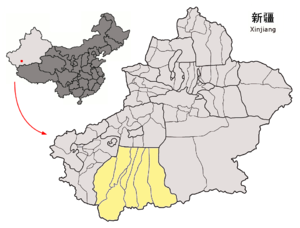
Hotan ou Khotan, translittéré en mandarin en Hetian, est une ville-district de 85 035 km² de la région autonome du Xinjiang en Chine.